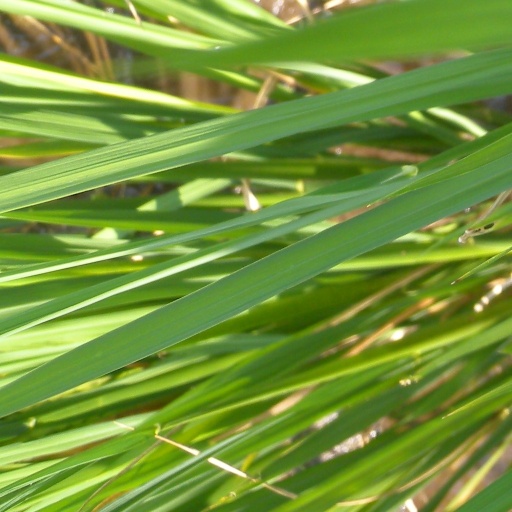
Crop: rice